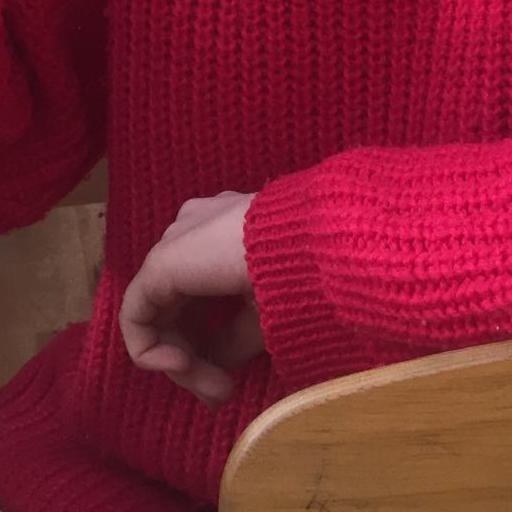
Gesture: no_gesture